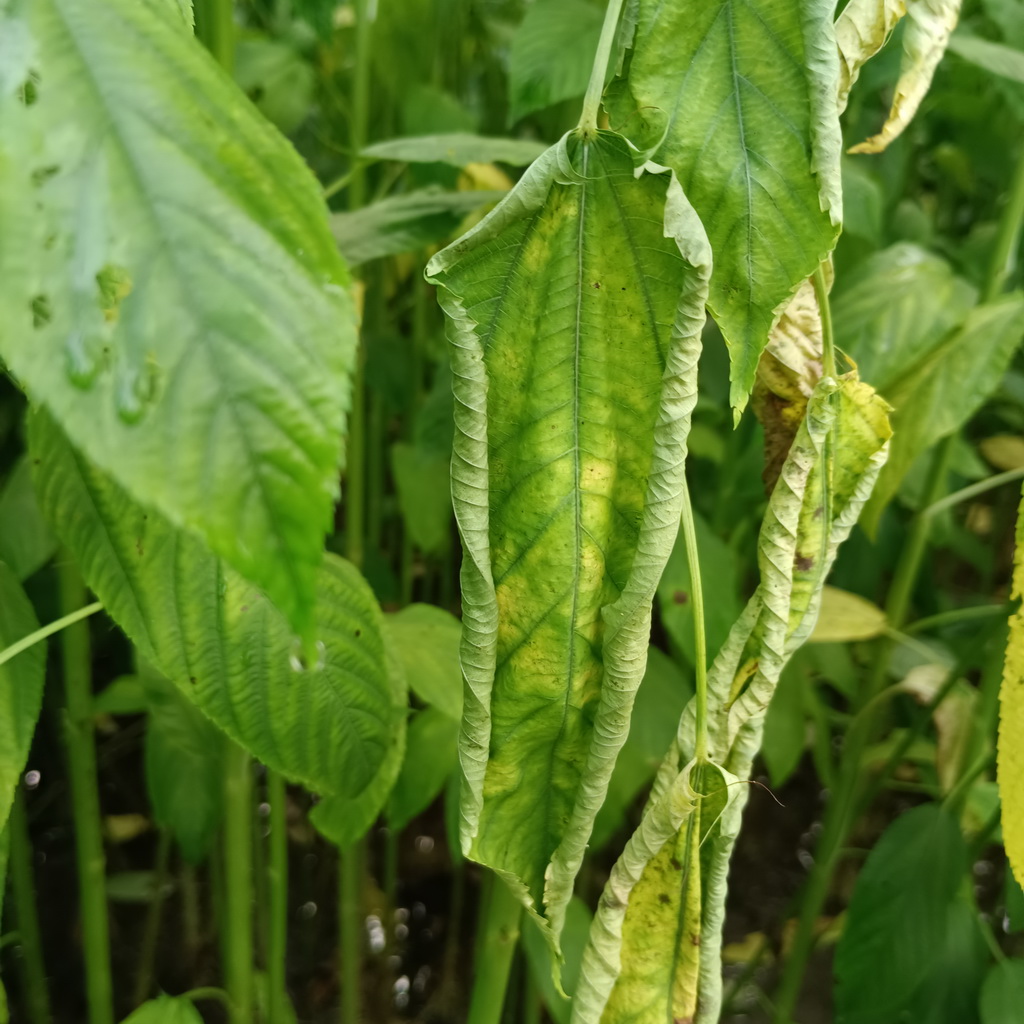
Label: Dieback